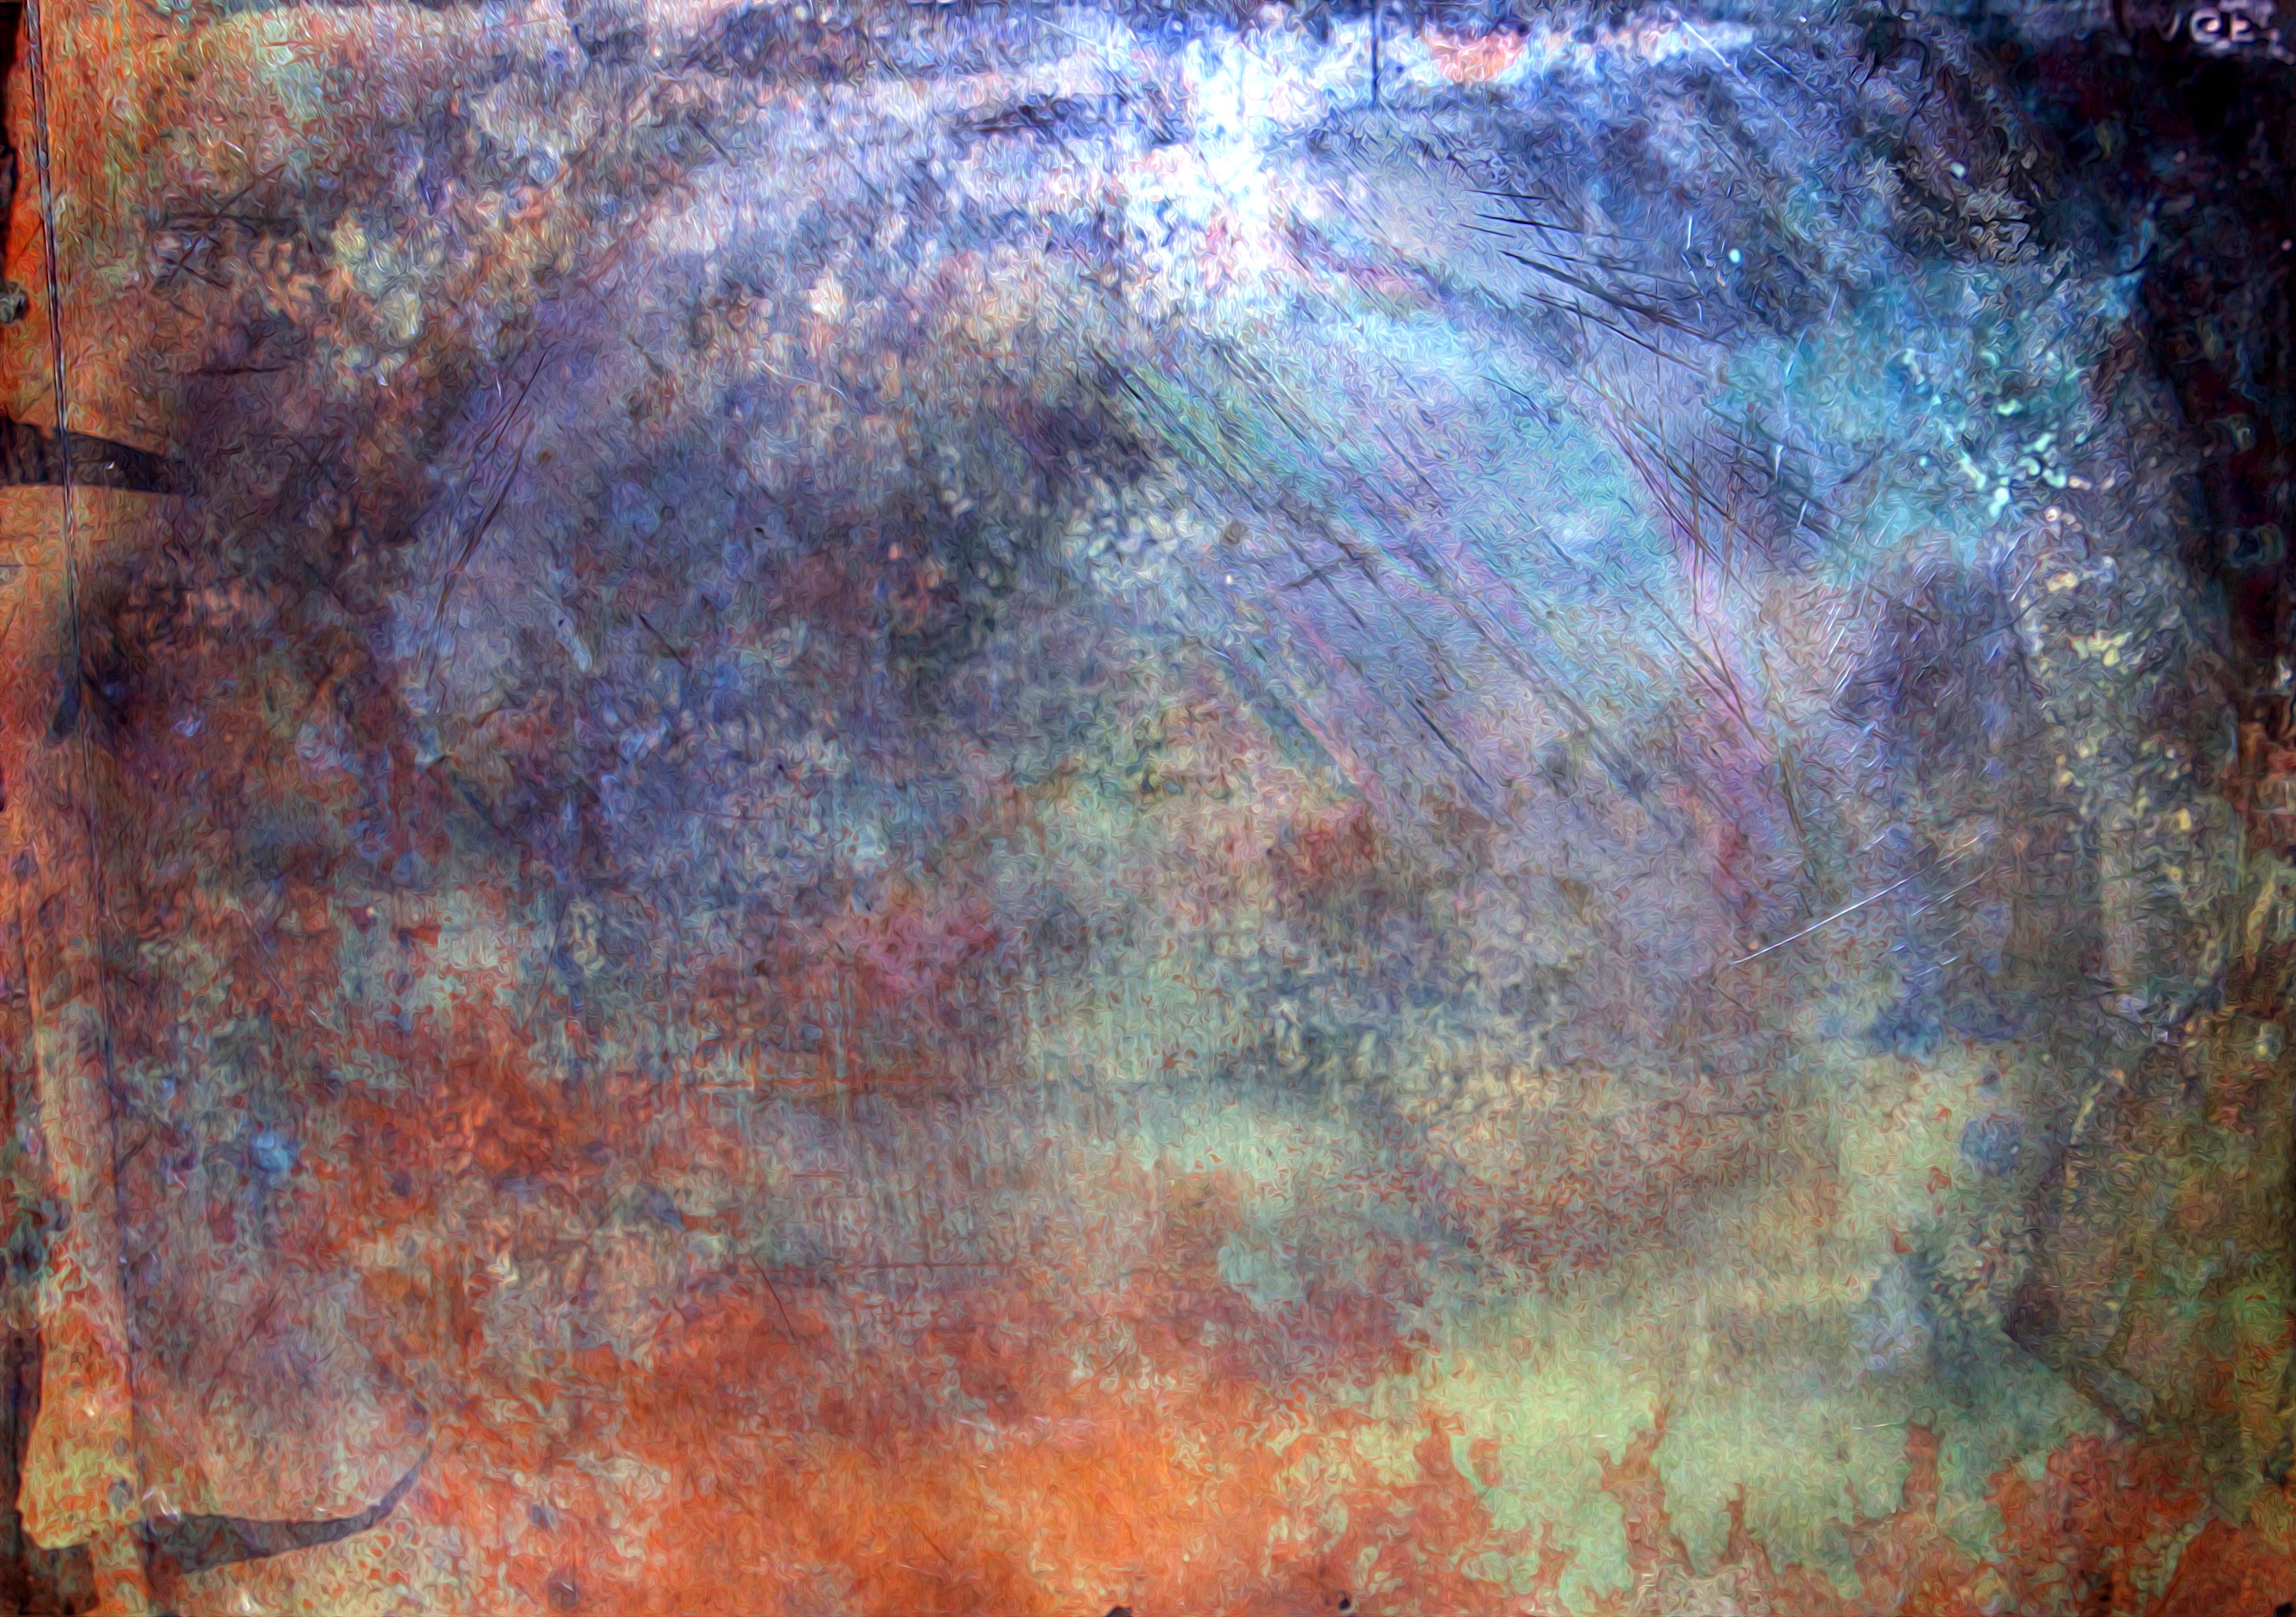
texture, painting, nebula, free, art, modern art, impressionist, acrylic paint